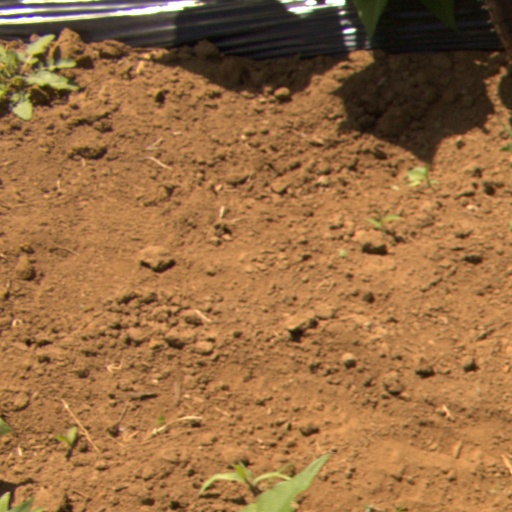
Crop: Jerusalem artichoke